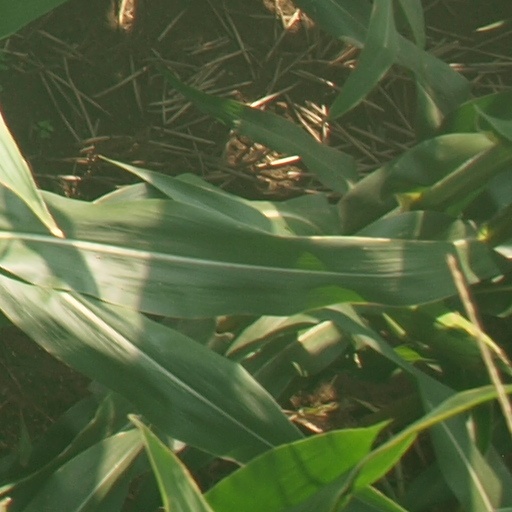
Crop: maize; corn